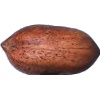
Label: nut_pecan